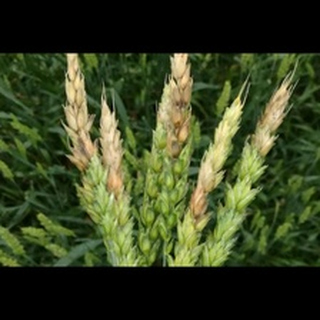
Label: wheat_fusarium_head_blight